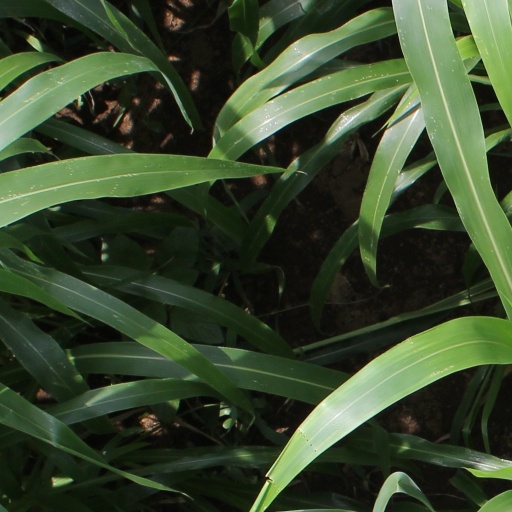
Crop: sorghum